Argentine Federal Police

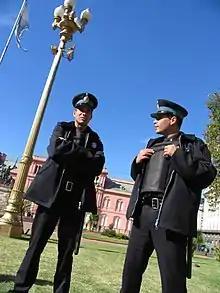
Agents of the Argentine Federal Police in Plaza de Mayo, Buenos Aires, 2004.

The unit was established under the denomination of Special Combat Teams in 1978, when Argentina hosted the Football World Cup. Ten years later, in 1988, the division changed its name to Police Operations Group and officially became the premier counter-terrorism team of the Federal Police.